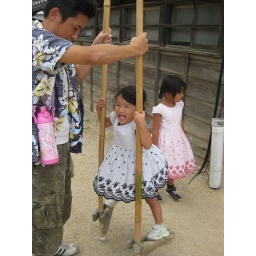
Many Japanese old-style toys, building and street and school remain in this movie village.